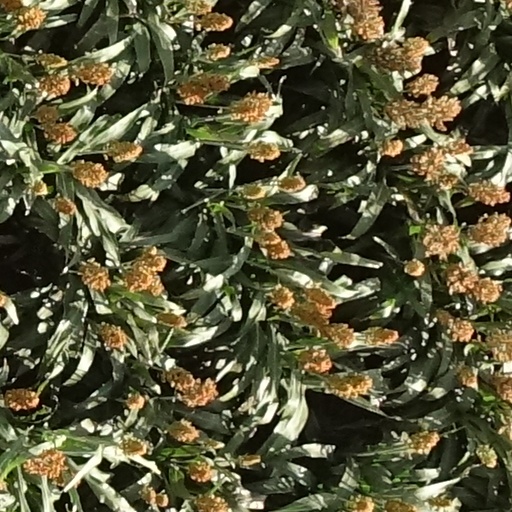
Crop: sorghum